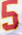
Number: 5